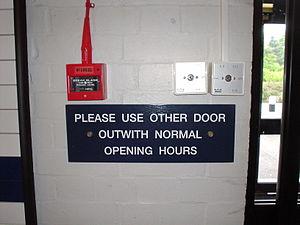
L'anglais écossais est la variété régionale de l'anglais en usage en Écosse, appelée en anglais Scottish English ou Scottish Standard English. C'est la langue écrite usuelle en Écosse dans les textes non littéraires. Elle ne doit pas être confondue avec le scots, langue germanique très proche mais distincte de l'anglais moderne. Bien que les deux noms aient souvent été employés l'un pour l'autre, l'usage moderne est de séparer clairement les deux.